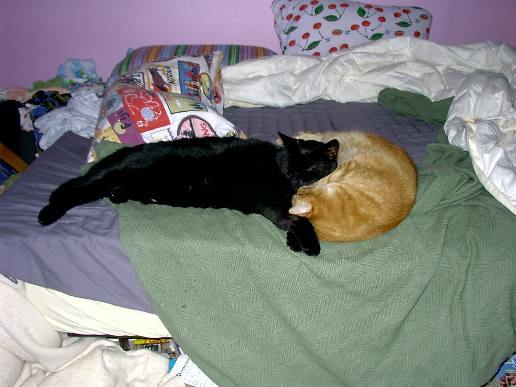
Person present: No